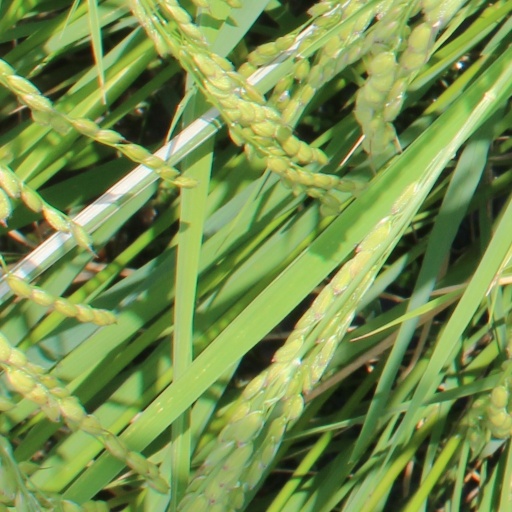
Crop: rice